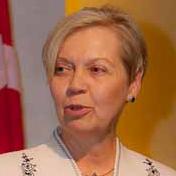
Age: 60